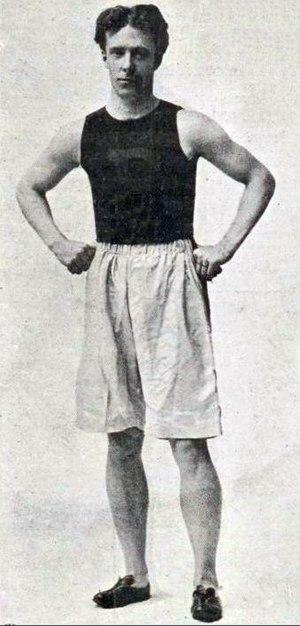
George Orton, champion olympique du 2500 mètres steeple, en 1900.
George Washington Orton, né le 10 janvier 1873 et décédé le 26 juin 1958, est un athlète canadien, spécialiste du demi-fond, champion olympique lors des Jeux olympiques d'été de 1900 à Paris, le premier canadien champion olympique.